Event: Nepal Earthquake
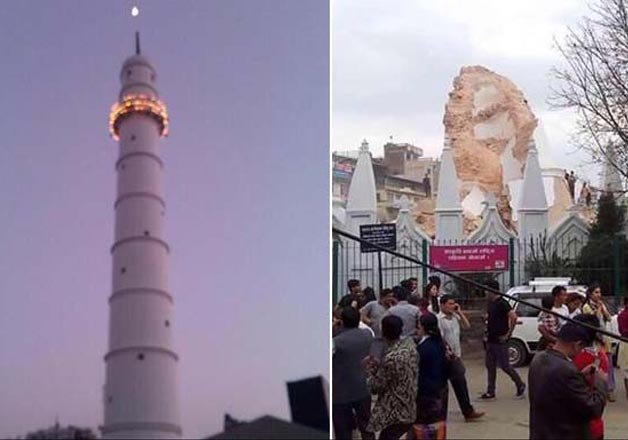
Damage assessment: damage